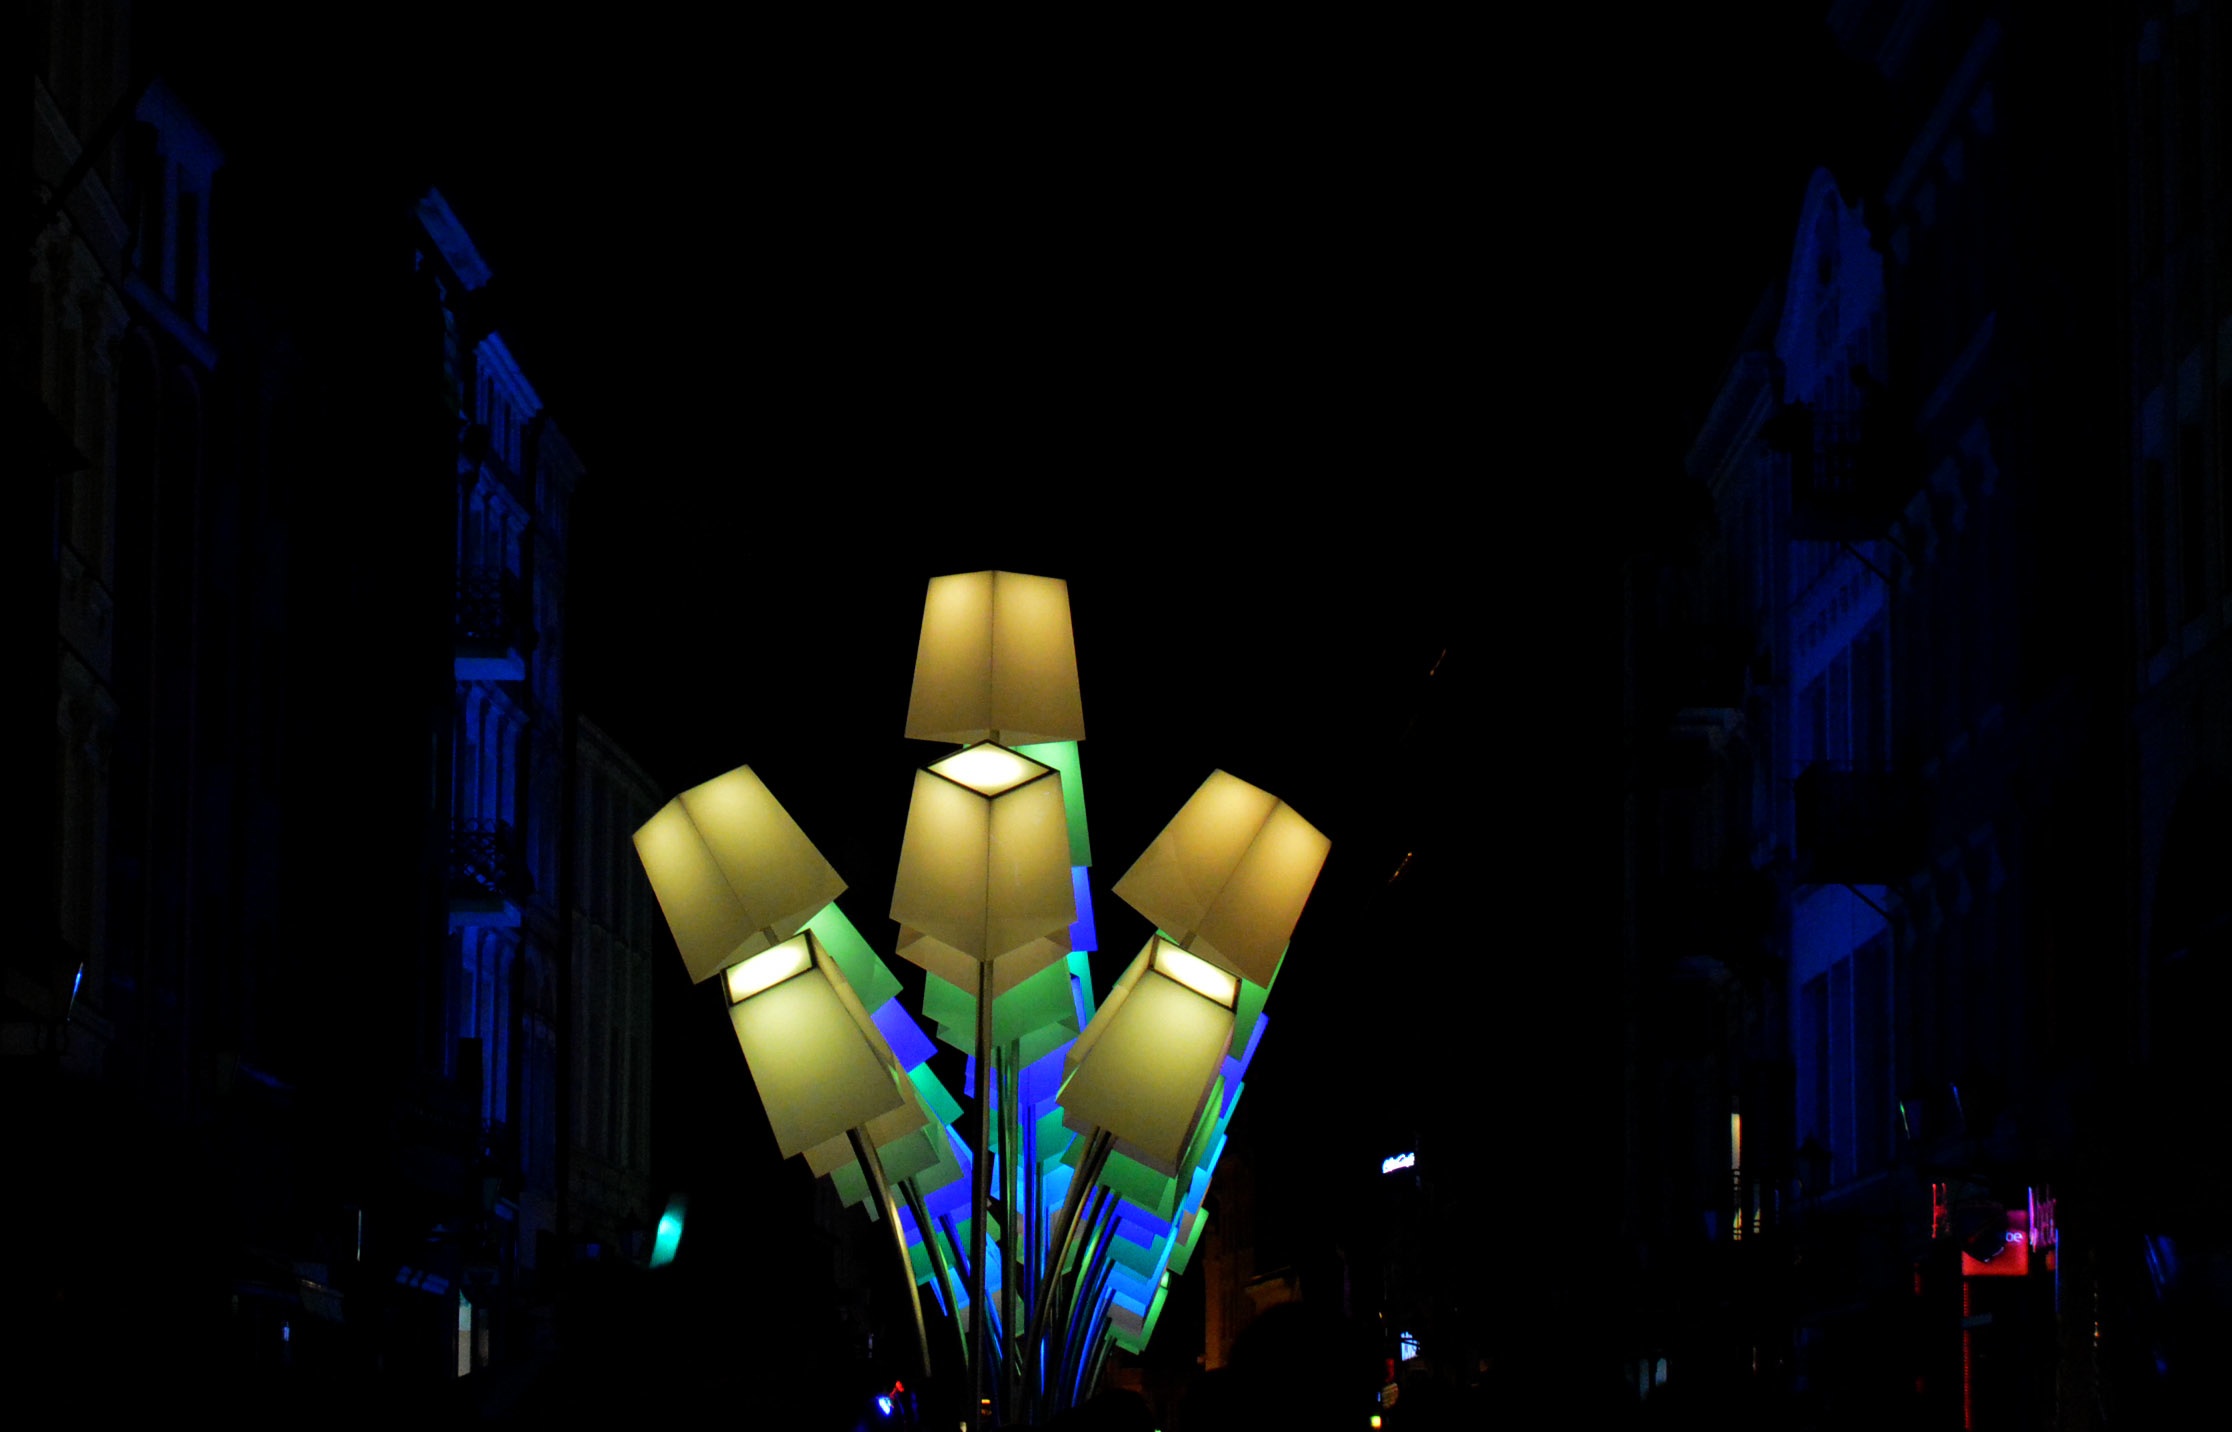
light, night, color, darkness, blue, lighting, stage, screenshot